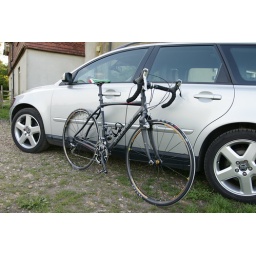
The cross bike dresses up in road costume